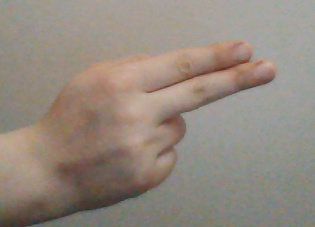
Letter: ain